International Festival of Kraków Composers

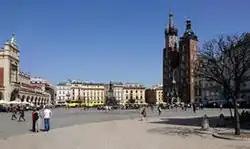

The International Festival of Kraków Composers (Międzynarodowy Festiwal Kompozytorów Krakowskich) is a contemporary music festival that has been held in Kraków, Poland since 1989. It is one of the two major festivals of its kind held each year in Poland, the other being the Warsaw Autumn. The festival presents numerous concerts of music by composers with a connection to Kraków, as well as contemporary pieces from around the world. In addition there are workshops and lectures. Overall responsibility for the festival rests with The Krakow Branch of the Polish Composers' Union.